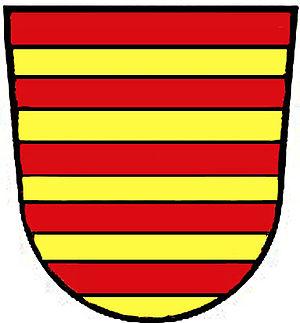
Lohr am Main est une ville de Basse-Franconie dans l'arrondissement du Main-Spessart en Bavière. Elle est située sur le Main dans le Spessart environ à mi-chemin entre Wurzbourg et Aschaffenbourg en Basse-Franconie. Lohr est le siège, mais n'est pas membre de la communauté d'administration Lohr am Main.
Le Cercle de Franconie est un cercle impérial du Saint-Empire romain germanique.